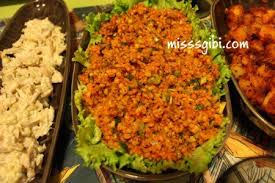
Yemek: kisir